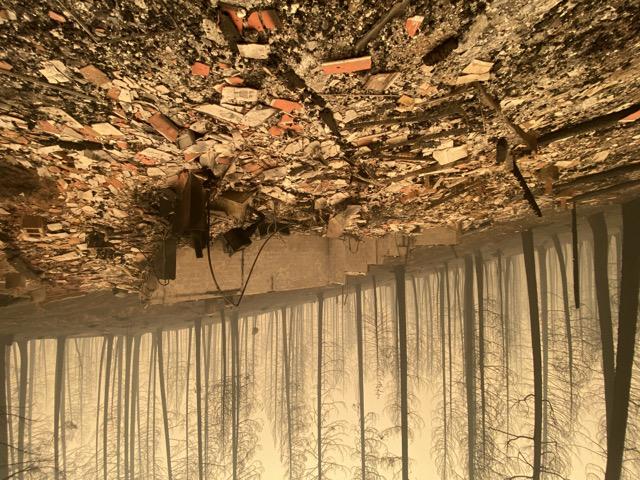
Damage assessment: destroyed